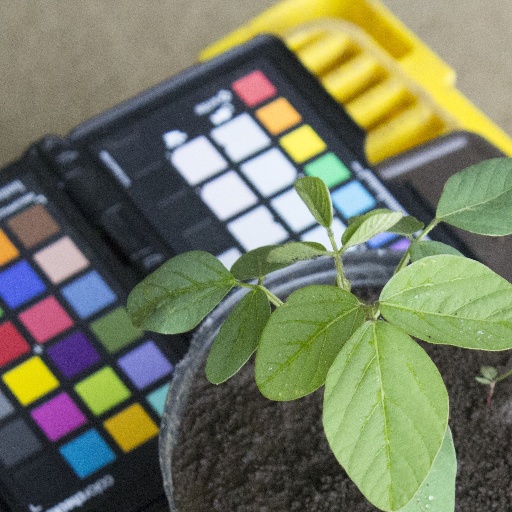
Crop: soybean